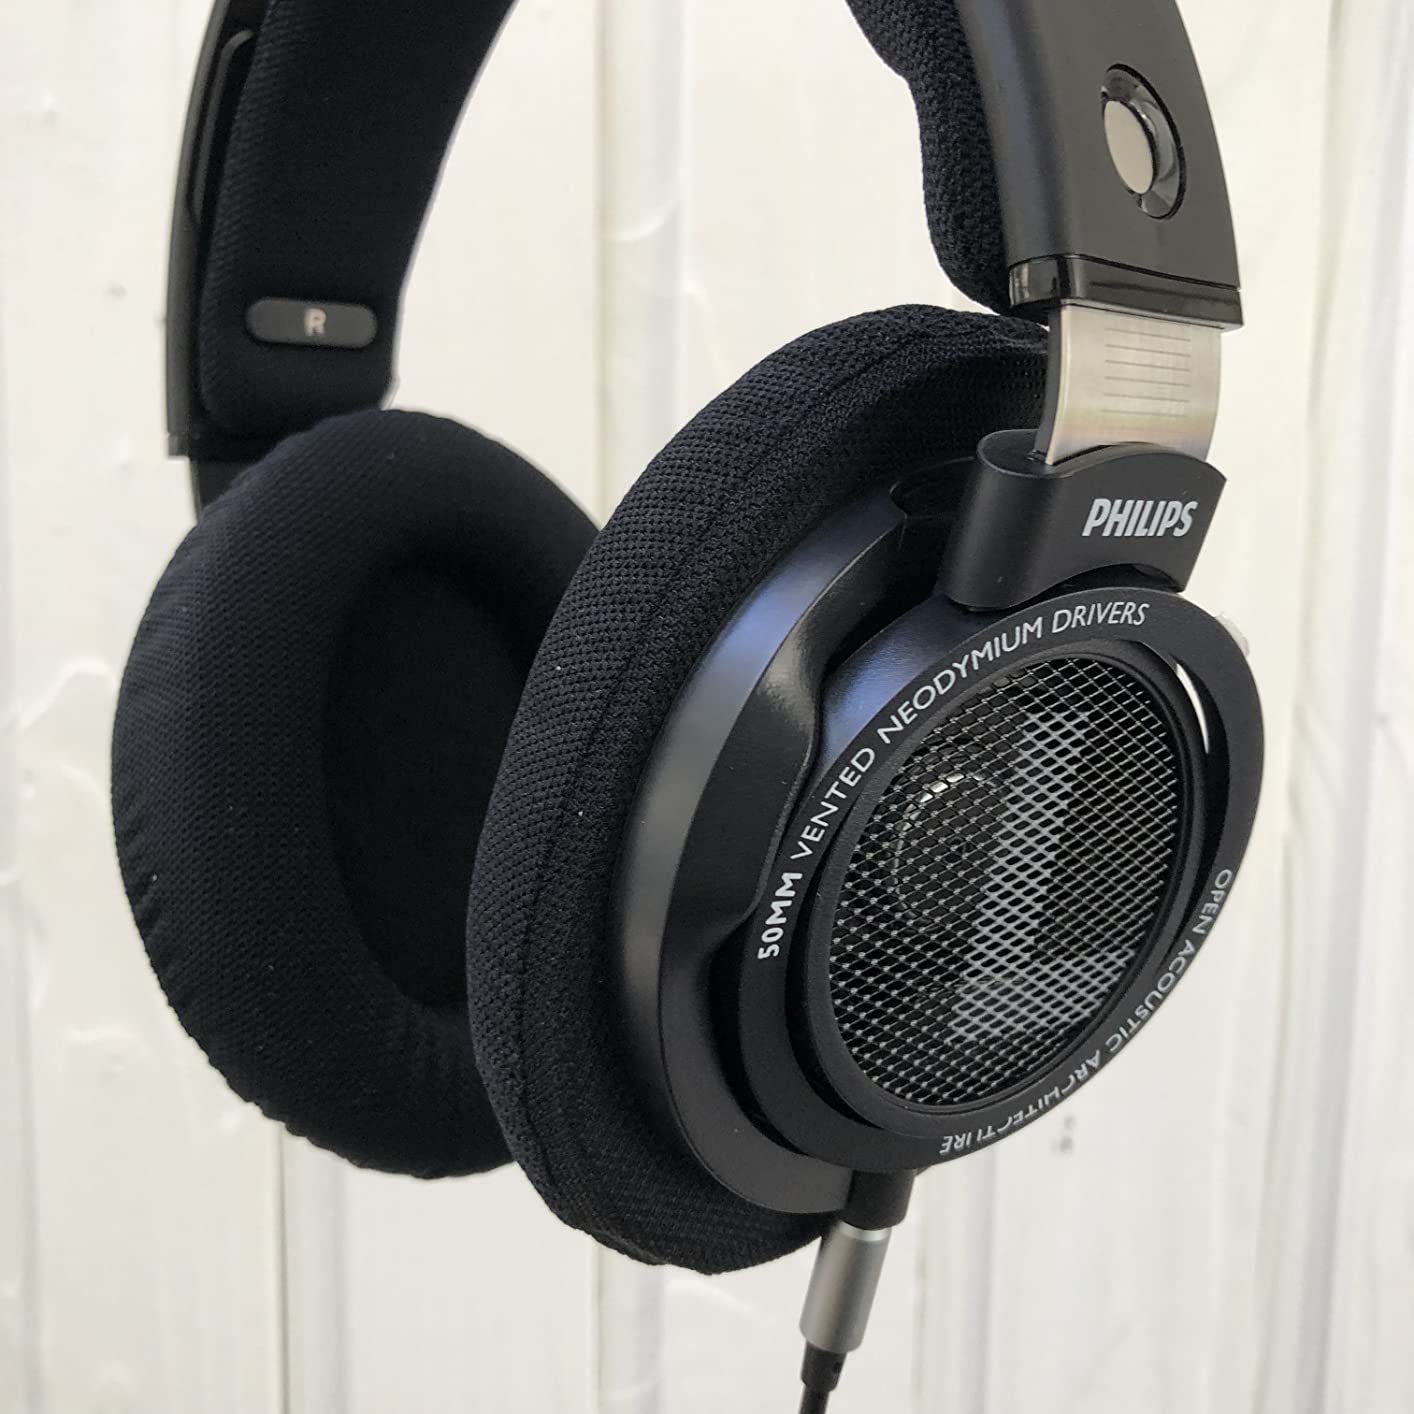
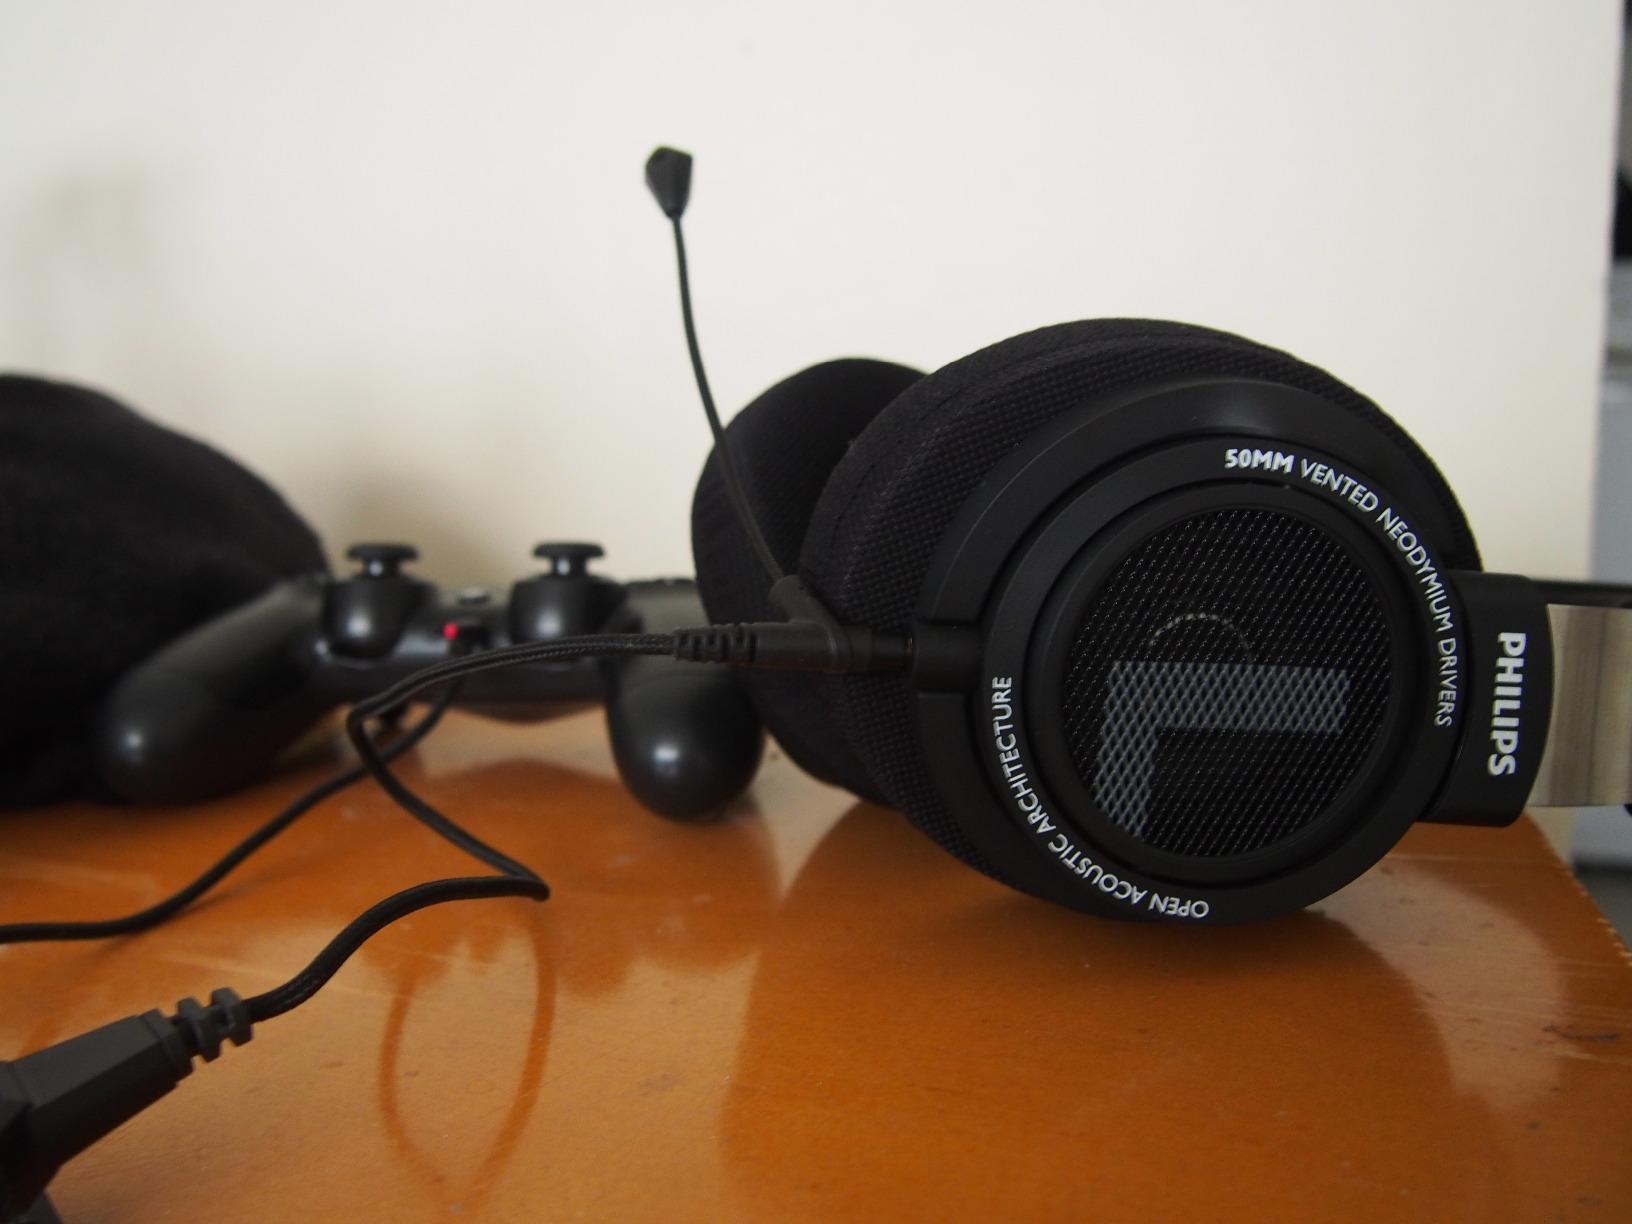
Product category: headphones
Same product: yes